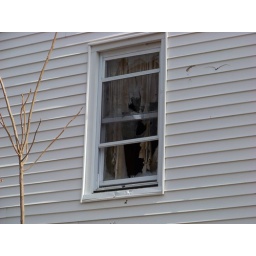
A window of one of the tenant houses by a former corporate dairy near Goshen, NY.